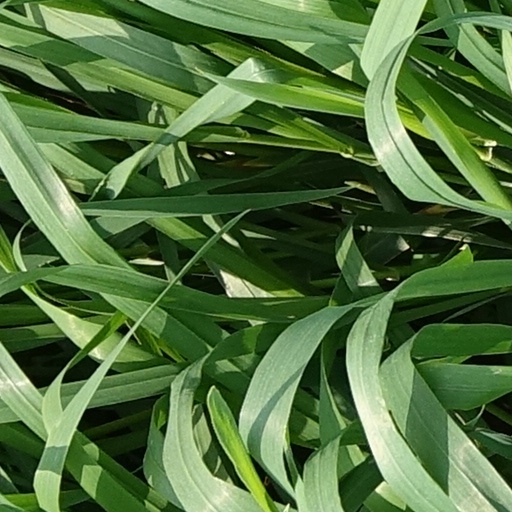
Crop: wheat